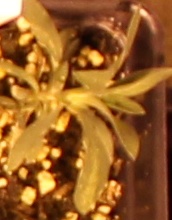
Label: Kochia